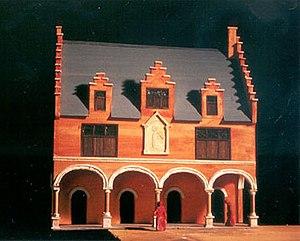
L'Hôtel de Ville de Tourcoing est un Monument historique construit de 1866 à 1885 sur les plans originels de l'architecte tourquennois Charles Maillard.